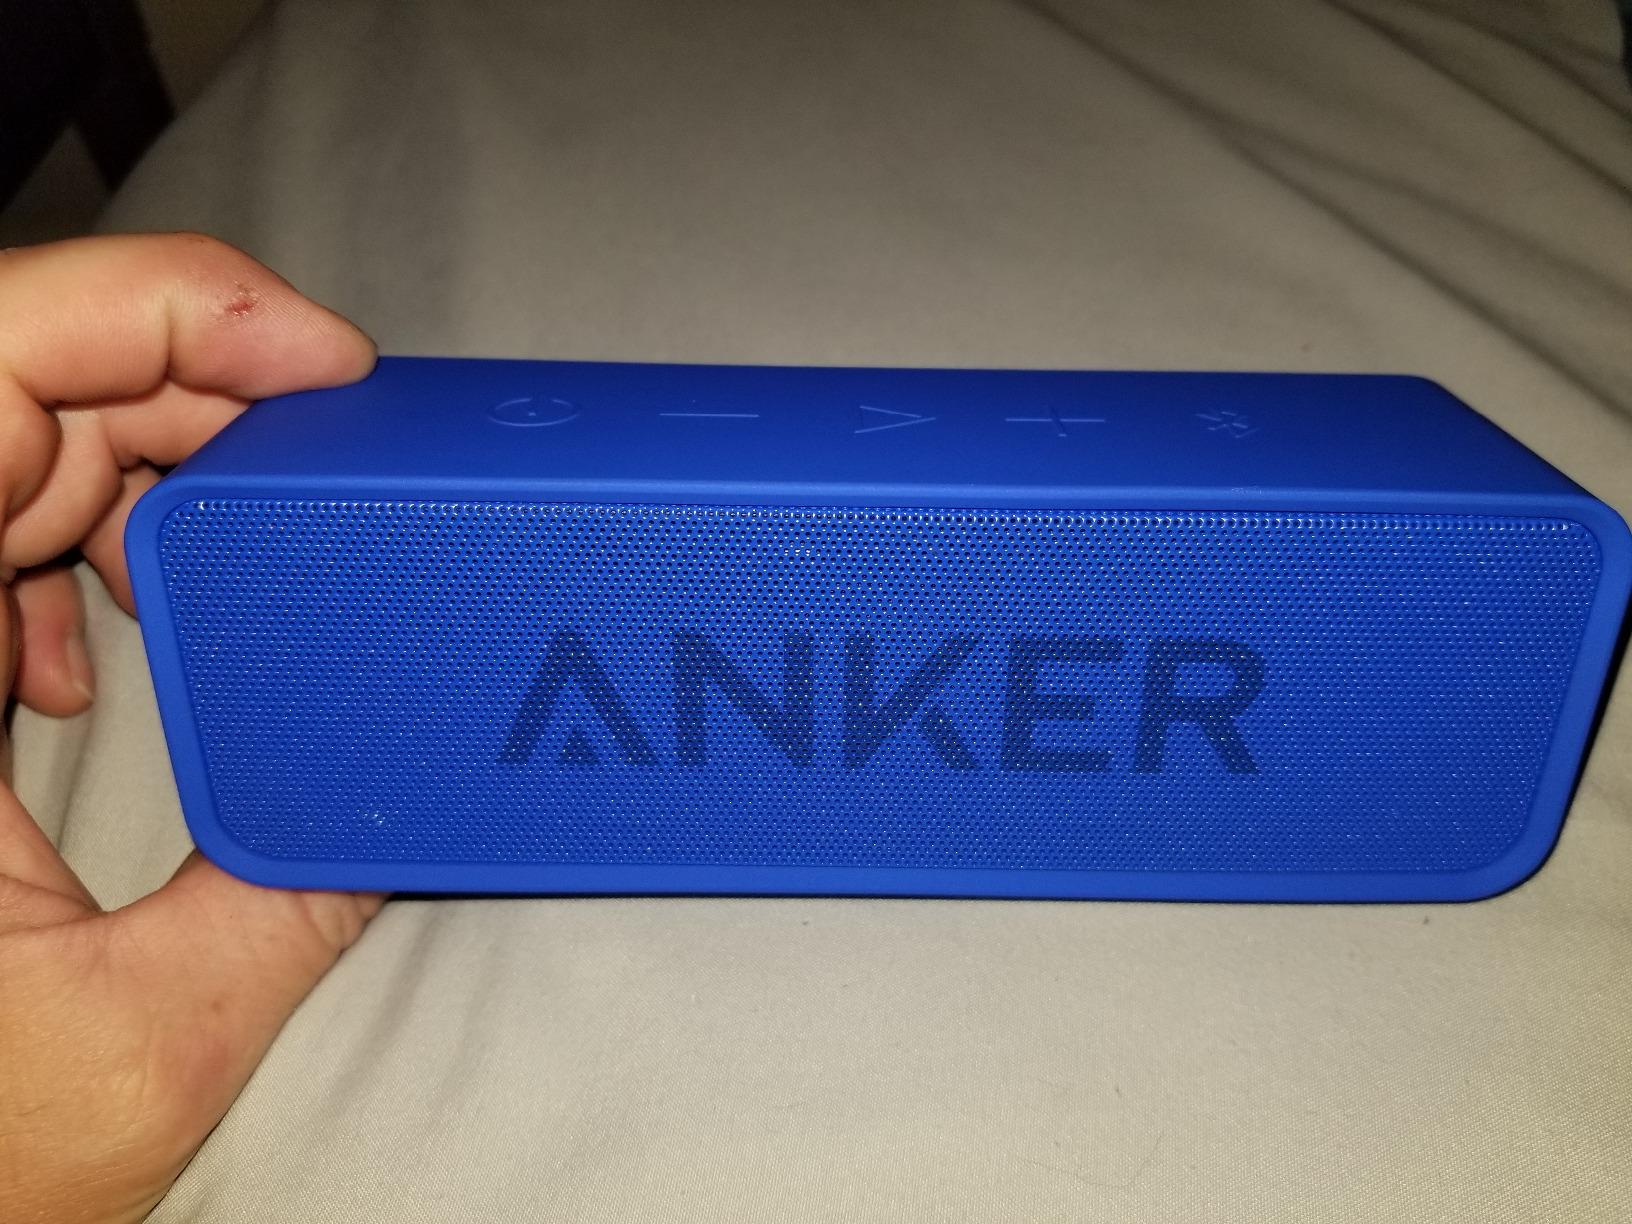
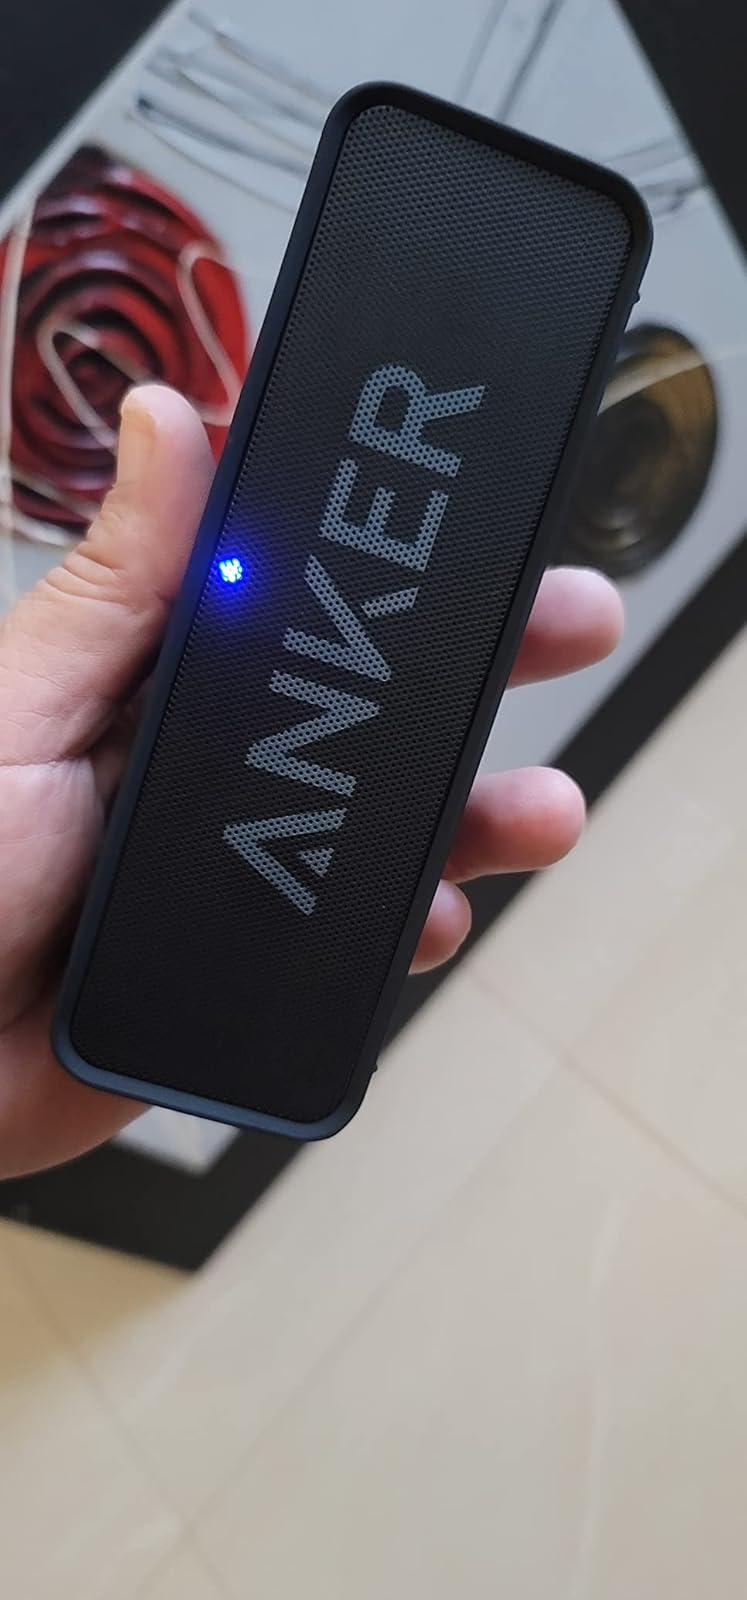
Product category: speaker
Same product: no